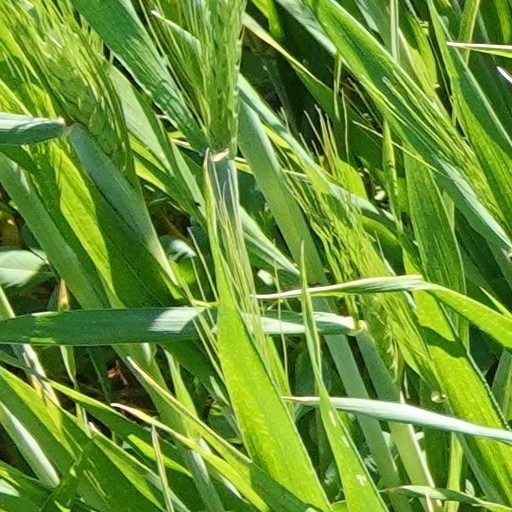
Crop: wheat